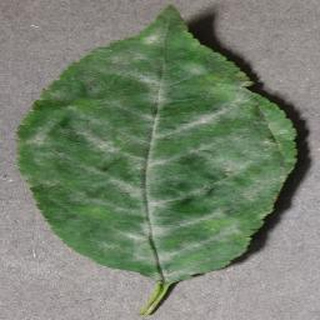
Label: cherry_powdery_mildew